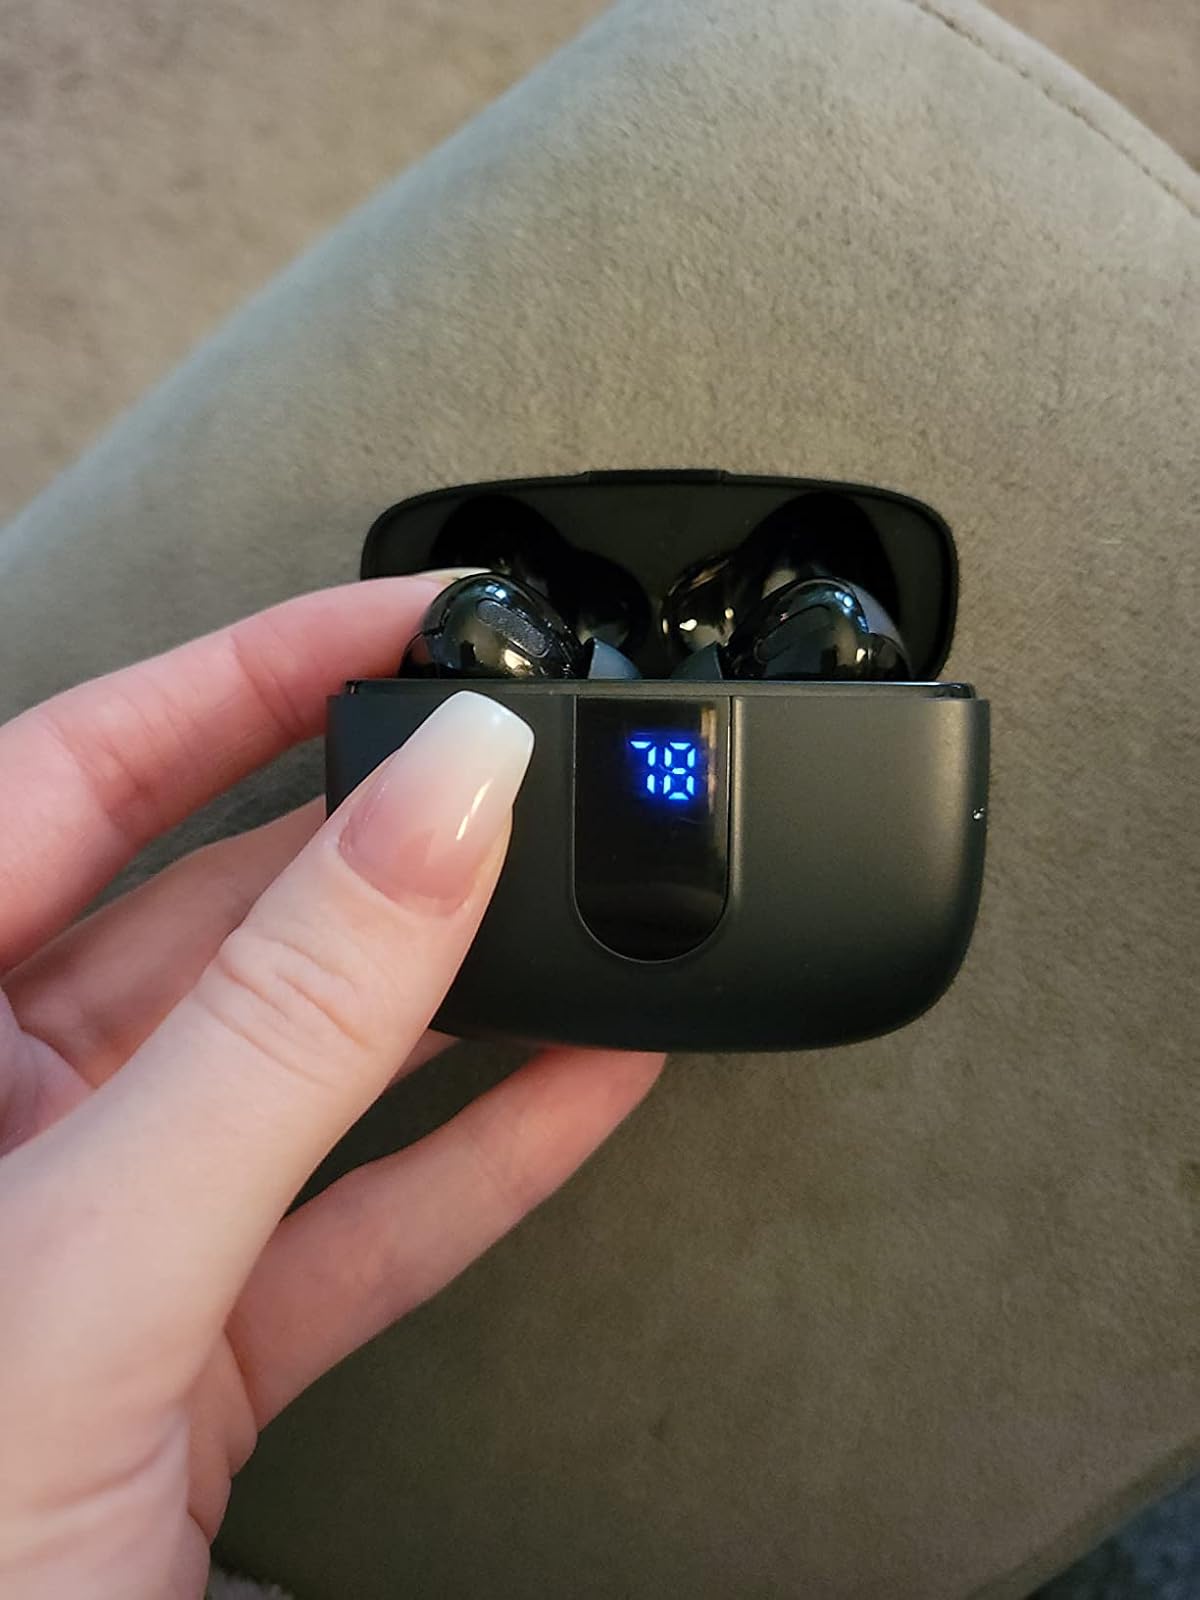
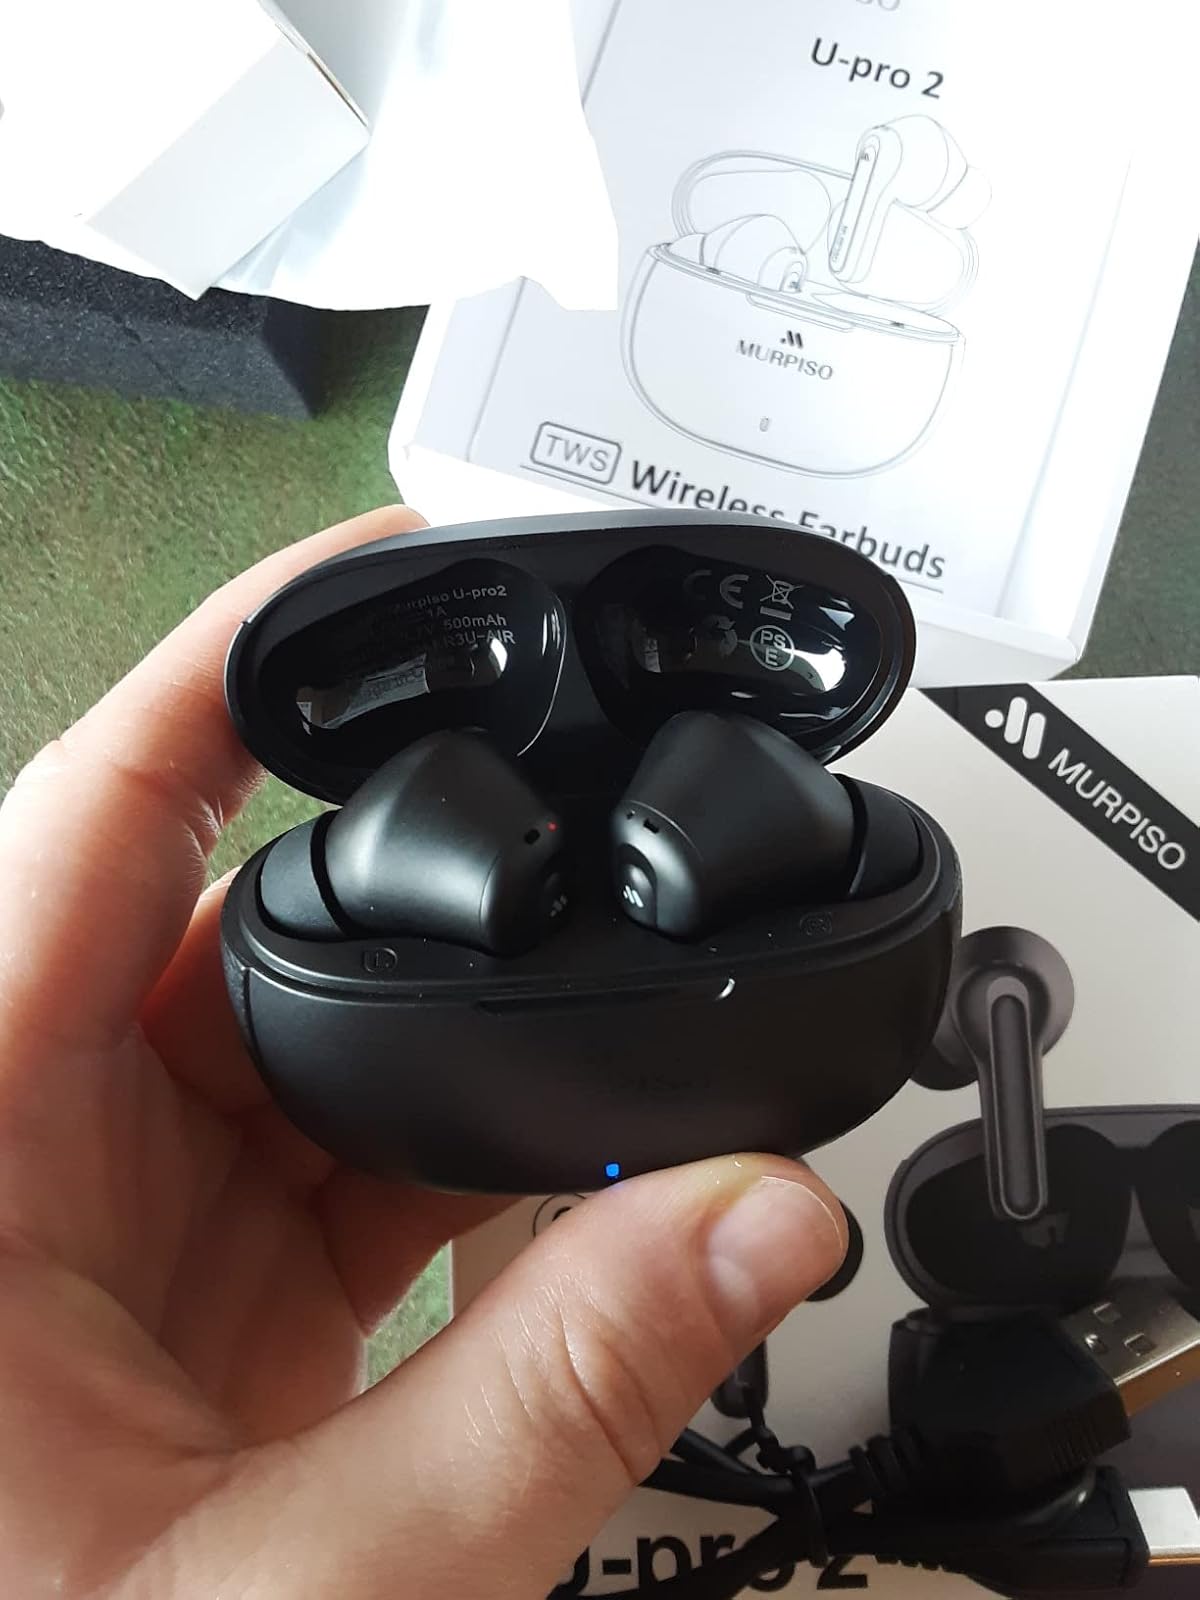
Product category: earbuds
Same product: no